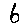
Label: 6